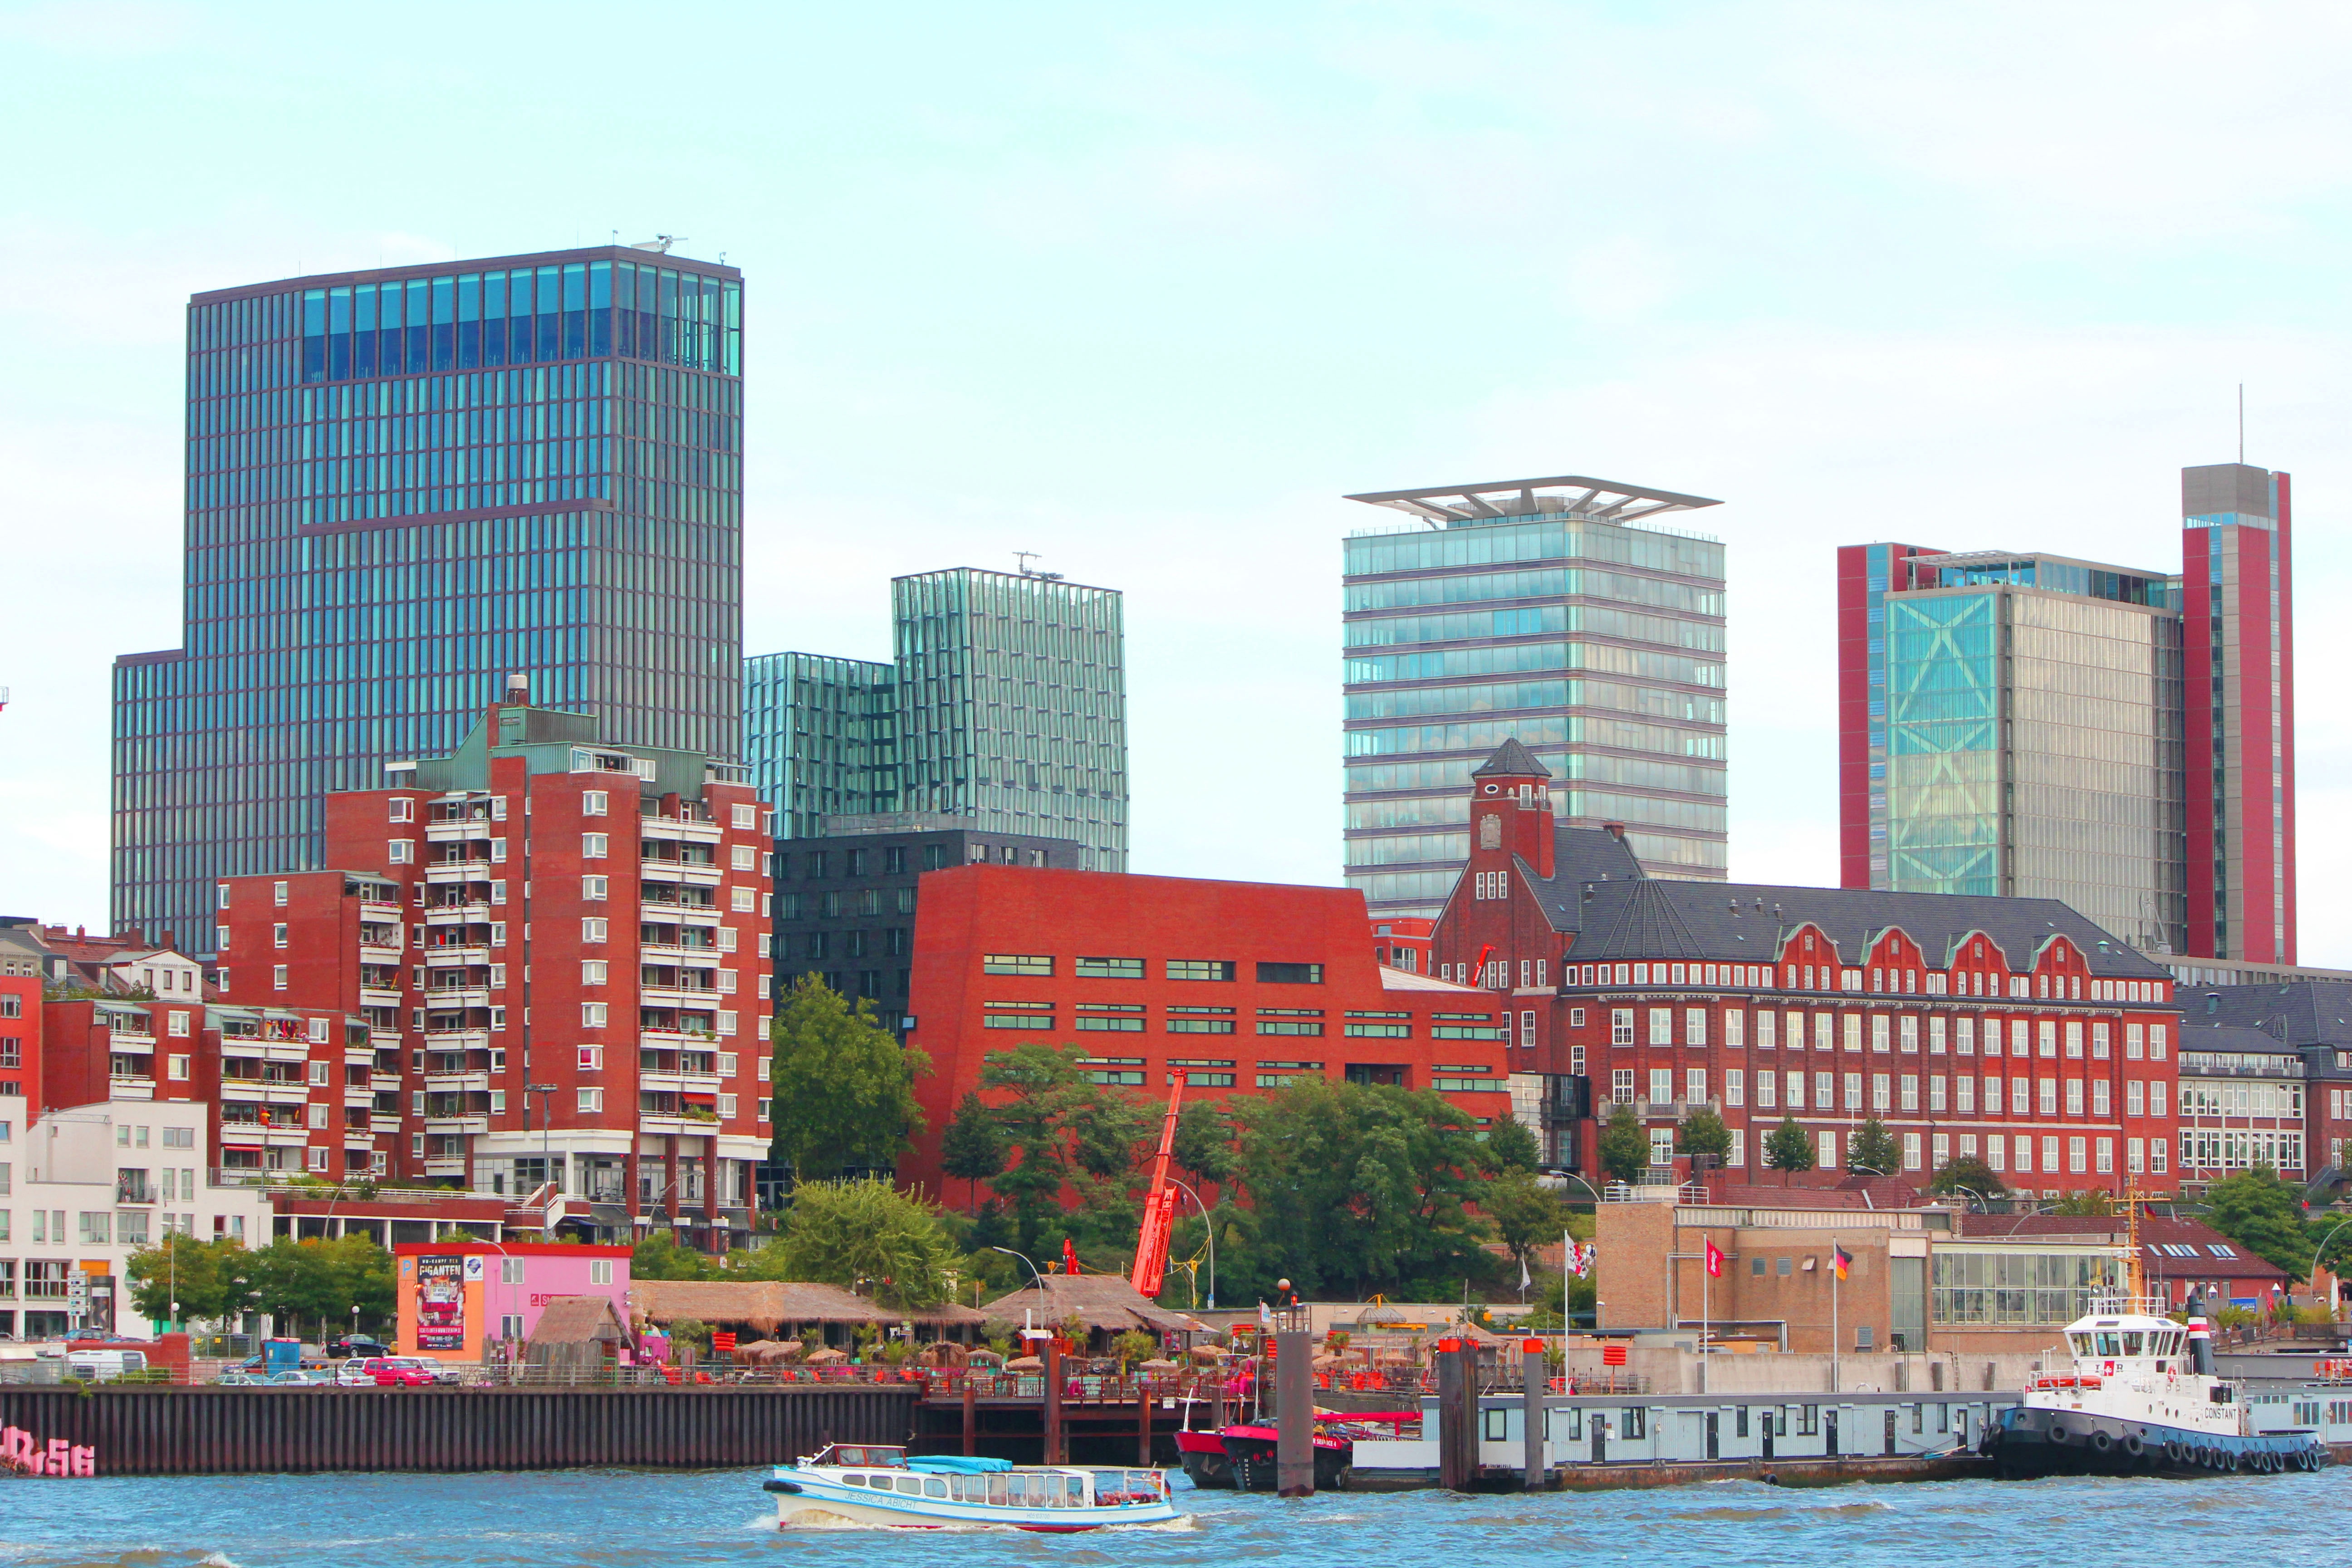
dock, skyline, city, skyscraper, cityscape, downtown, vehicle, landmark, harbor, colorful, tower block, homes, facades, container ship, human settlement, harbor promenade